Shrine of the Sacred Heart

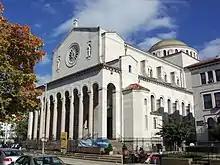
Shrine of the Sacred Heart Catholic Church

The Shrine of the Sacred Heart is a Roman Catholic parish established in 1899 in the Mount Pleasant/Columbia Heights neighborhood of Washington D.C. The parish church is a large domed Byzantine structure modeled after the Cathedral in Ravenna, Italy.